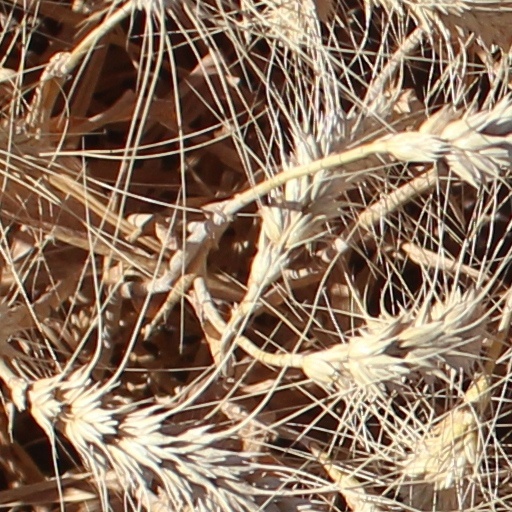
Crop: wheat